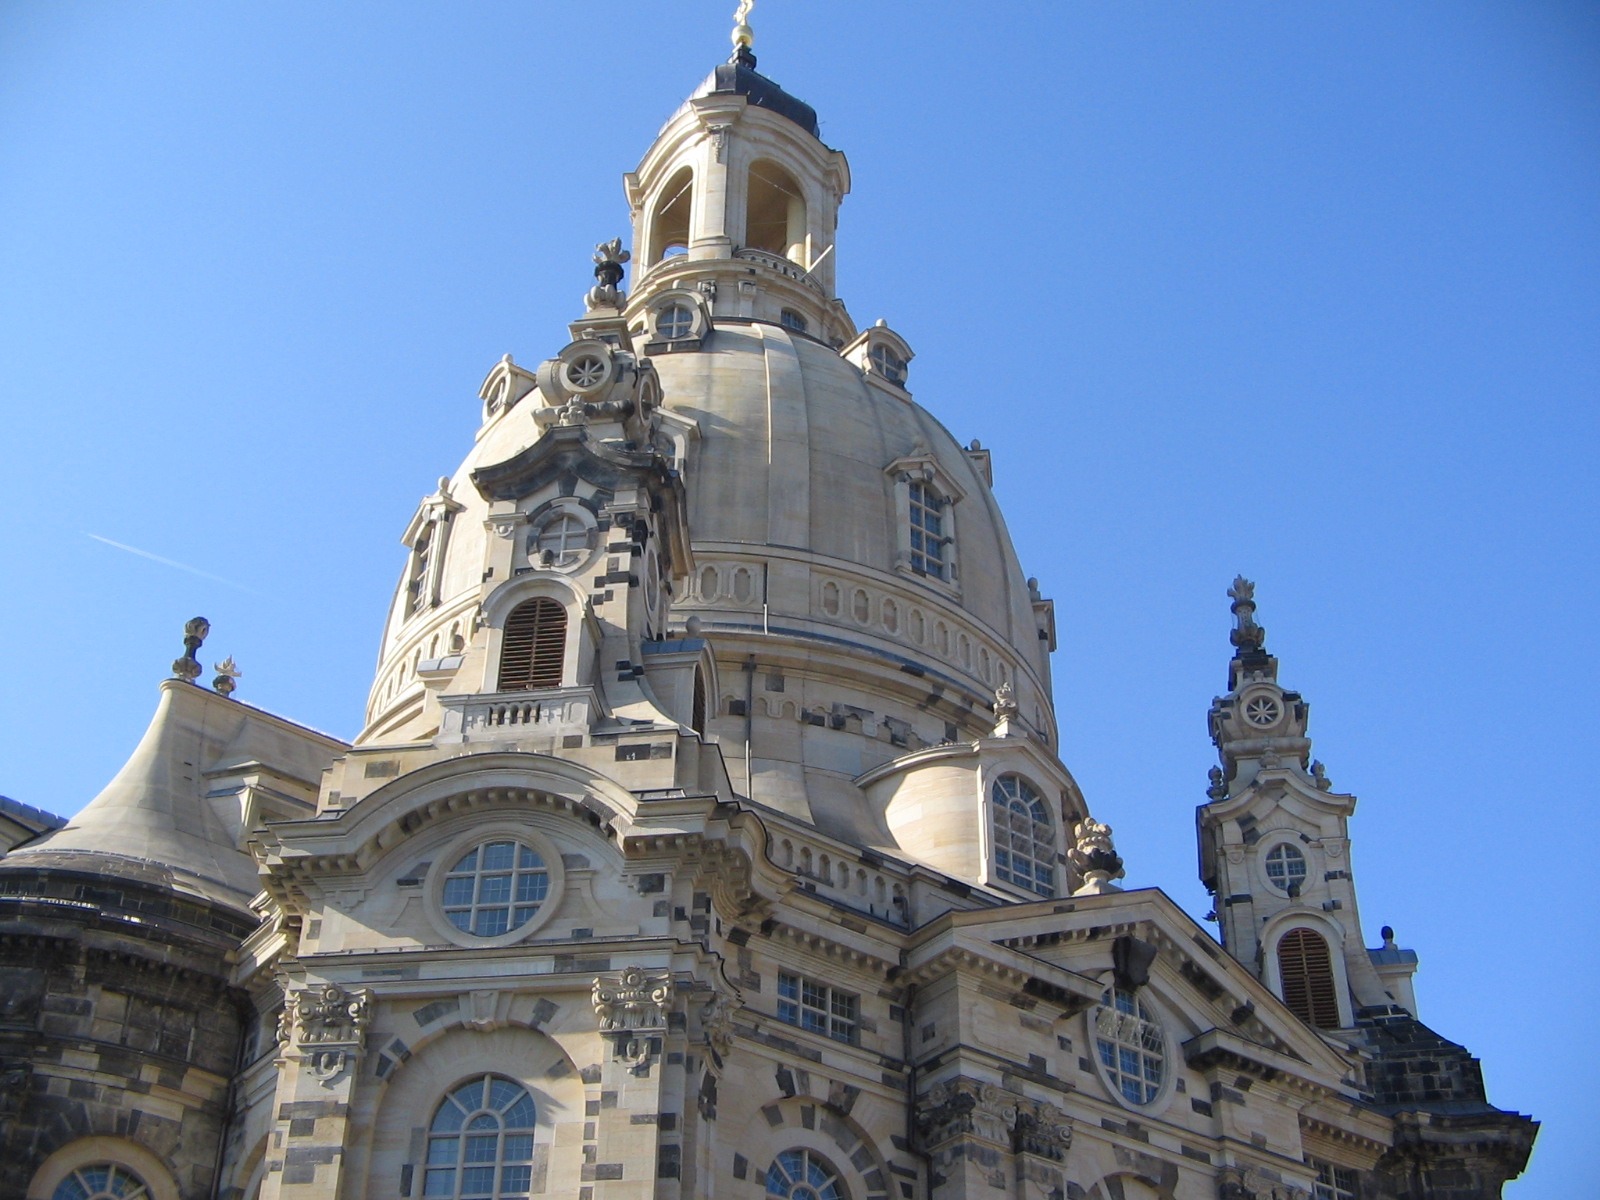
architecture, building, chateau, tower, landmark, church, cathedral, place of worship, spire, steeple, basilica, frauenkirche, dresden, gothic architecture, tours, byzantine architecture